Fishkeeping

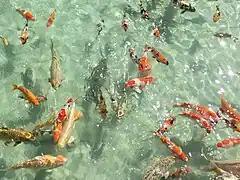
Koi (and goldfish) have been kept in decorative ponds for centuries in China and Japan.

Fishkeeping is a popular hobby, practiced by aquarists, concerned with keeping fish in a home aquarium or garden pond. It is a practice that encompasses the art of maintaining one's own aquatic ecosystem, featuring a lot of variety with various water systems, all of which have their own unique features and requirements. Fishkeeping primarily serves as a token of appreciation and fascination for marine life and the environment that surrounds such, along with other purposes such as the piscicultural fishkeeping industry, serving as a branch of agriculture, being one of the most widespread methods of cultivating fish for commercial profit.